Alghero

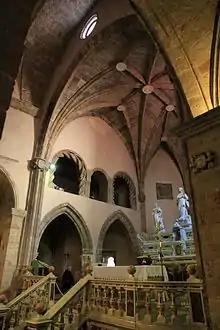
San Francesco Church

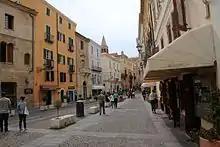
Civic Square

The village was conquered by the Crown of Aragon, at the behest of Peter IV of Aragon (r. 1336–1387), who later actively promoted colonisation of the town and the surrounding area, sending numerous families from different counties and provinces of the then Crown of Aragon, including Valencia, Majorca, Catalonia and Aragon. These were granted enticing privileges and, in fact, replaced the original population, some of whom were sent to the Iberian Peninsula and Majorca as slaves. The dialects these families spoke in Alghero were all very similar and derived from the same linguistic family. Over time, it settled on its current form of Catalan, despite the subsequent decline of the Crown of Aragon.